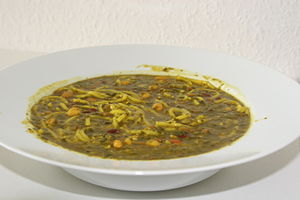
Ash Reshteh
Den iranske tyktflydende suppe, ash reshteh, som hovedsageligt består af krydderurter, bønner, linser og nudler. Vegansk ret, hvis serveret uden kashk.
Den iranske tykflydende suppe Ash Reshteh består hovedsagelig af kryddeurter, bønner, linser og nudeler.
Ash Reshteh er en tyktflydende iransk suppe med krydderurter, bønner, linser og persiske nudler. Ash reshteh er blandt de mest berømte iranske supper. Denne suppe spises ofte sammen med kashk og nogle gange sammen med eddike og torshi. Afhængigt af familievaner, spises denne suppe enten som forret eller som hovedret. Suppen bliver f.eks. serveret til forret ved fester om vinteren eller ved iftar.